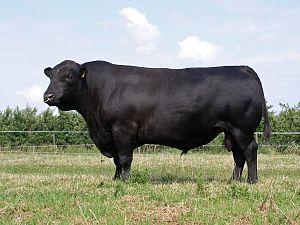
L'Allemagne, pays carrefour du nord de l'Europe, est un lieu de métissage bovin depuis très longtemps.